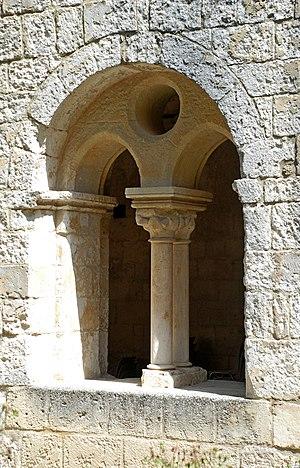
France - Provence - Abbaye de Silvacane
L’abbaye de Silvacane, dite autrefois abbaye de Sauvecanne, est une abbaye cistercienne située dans la commune de La Roque-d'Anthéron, dans le département français des Bouches-du-Rhône en région Provence-Alpes-Côte d'Azur.